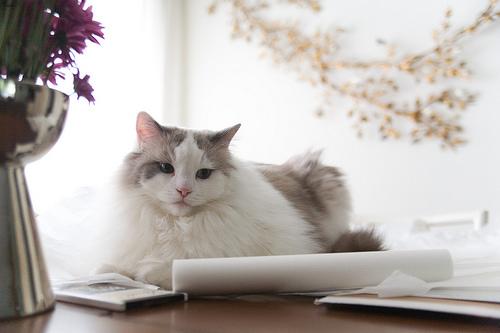
Breed: Ragdoll